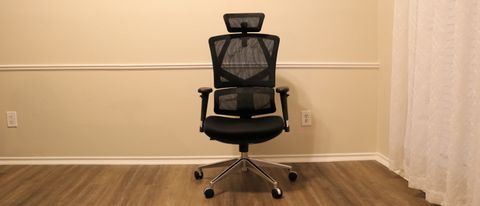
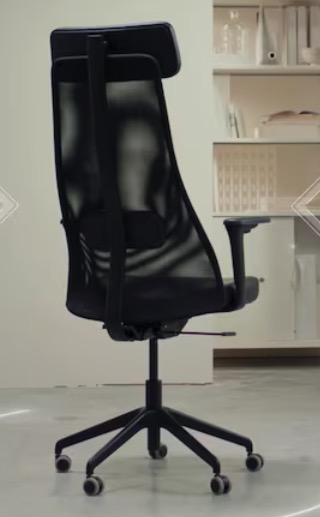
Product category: items_chair
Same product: no